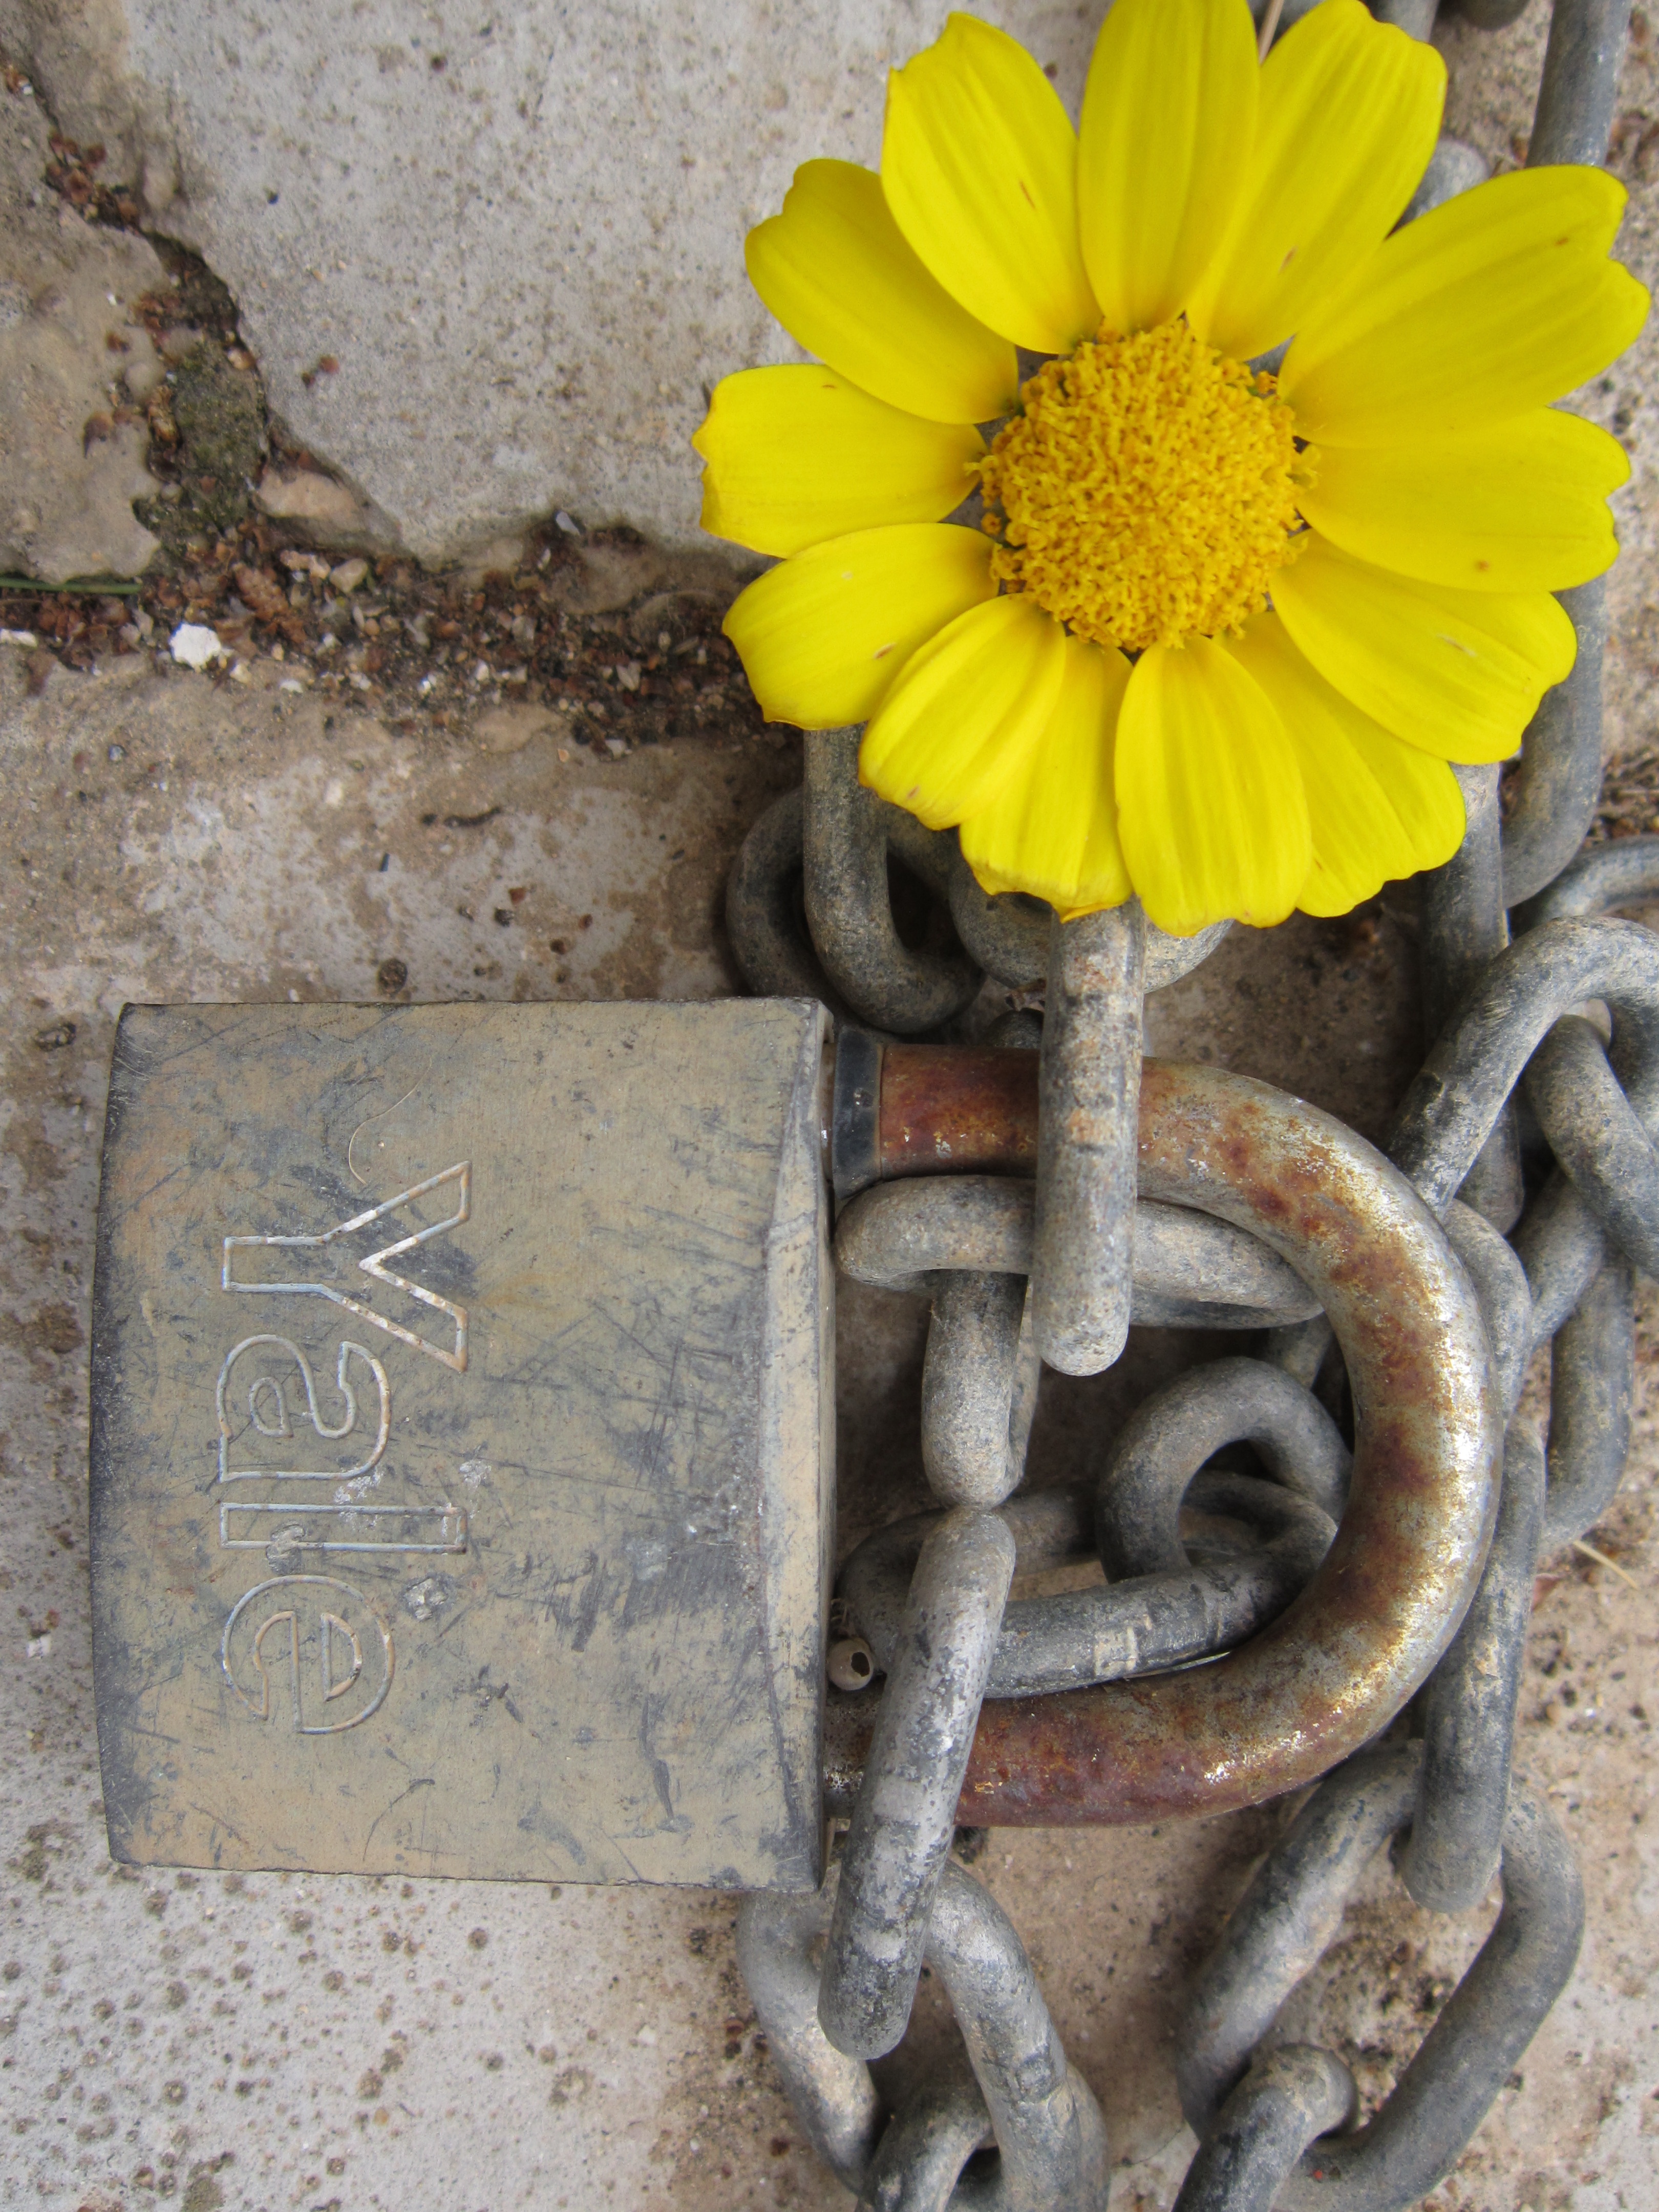
open, plant, flower, key, castle, yellow, ornament, padlock, carving, capping, flower and closed, key and lock